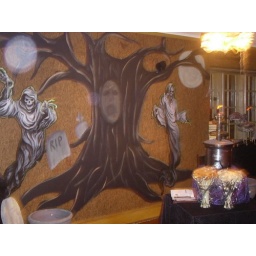
A friend's mom painted this wall in the library before it was gutted - after the party.